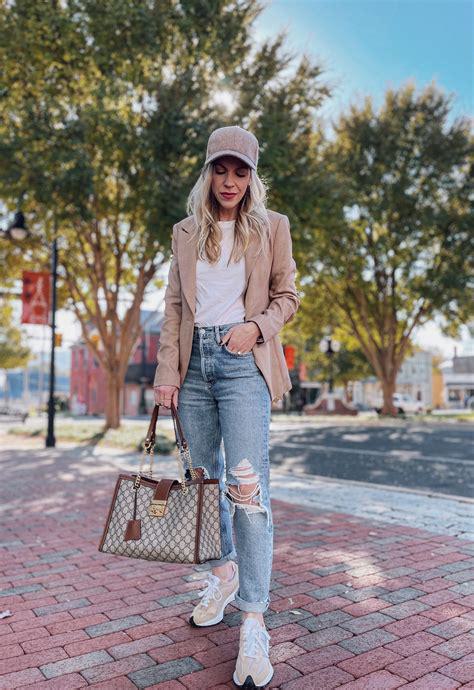
Brand: New
Model: Balance 327